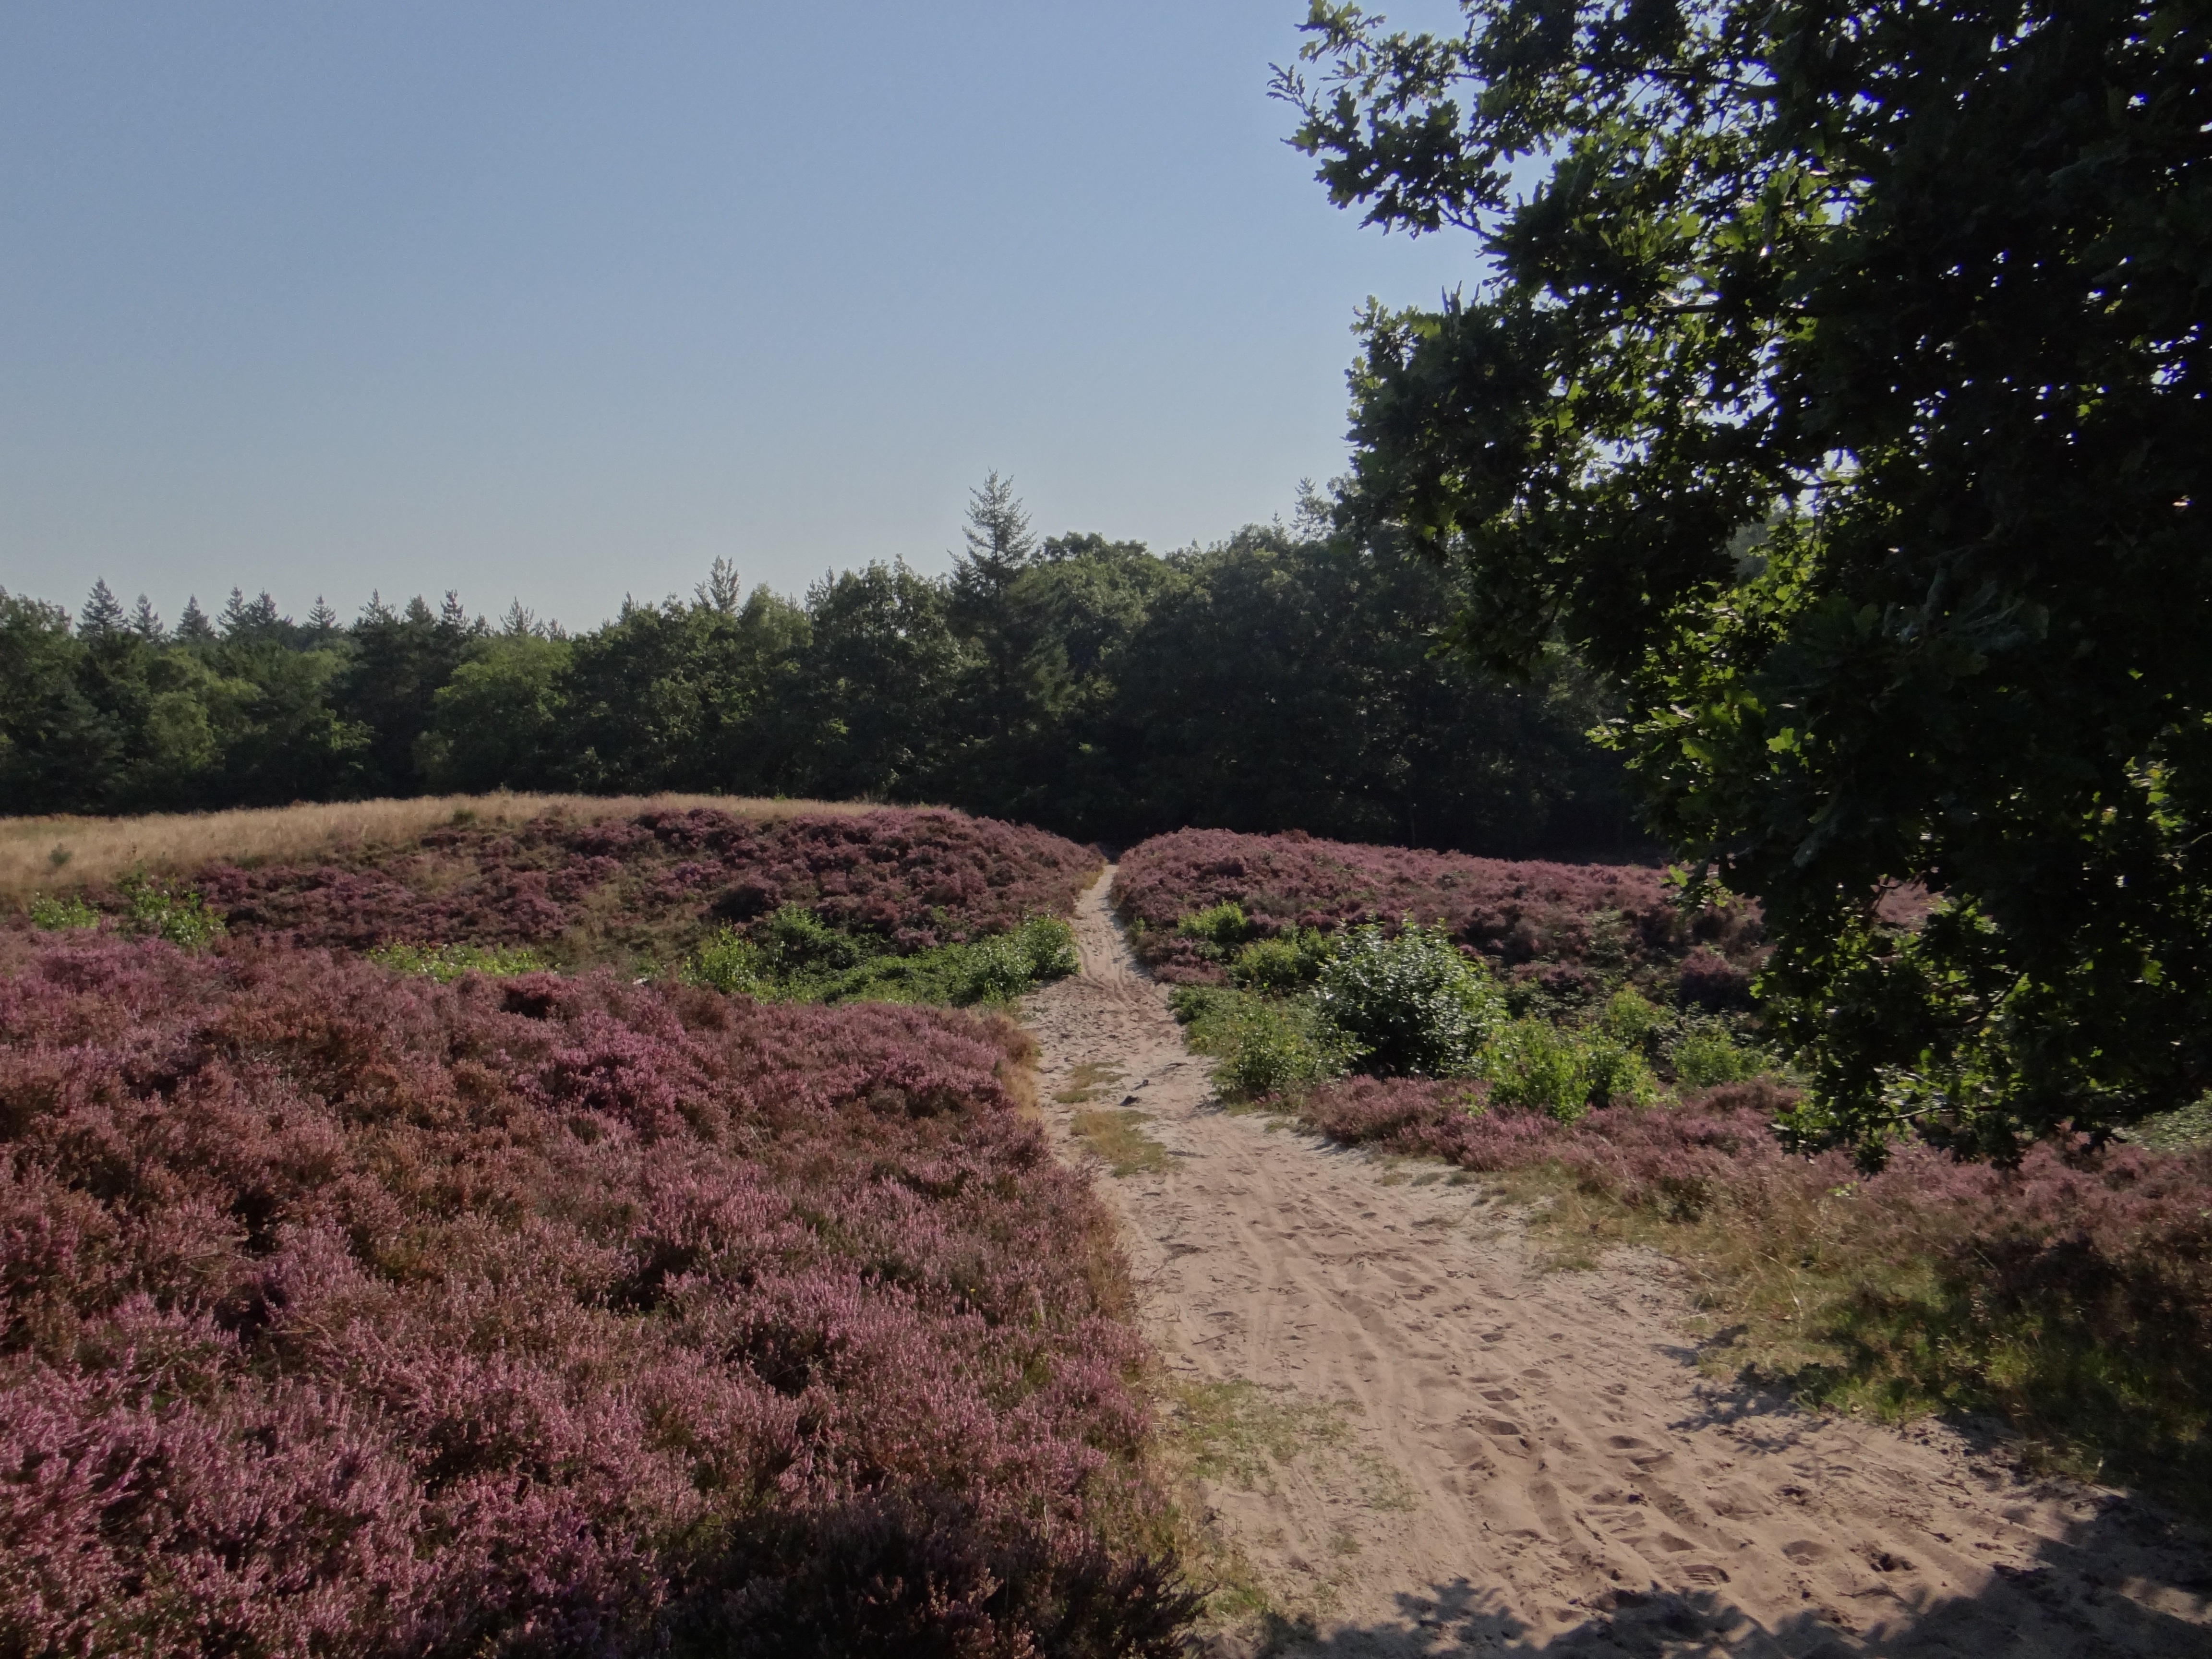
landscape, tree, nature, grass, plant, field, farm, hill, flower, purple, dry, herb, soil, garden, waterway, flowers, shrub, day, area, woodland, ecosystem, rural area, woody plant